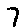
Label: 7